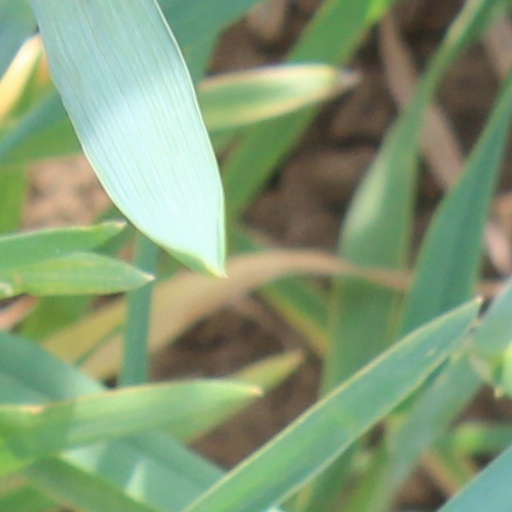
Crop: wheat